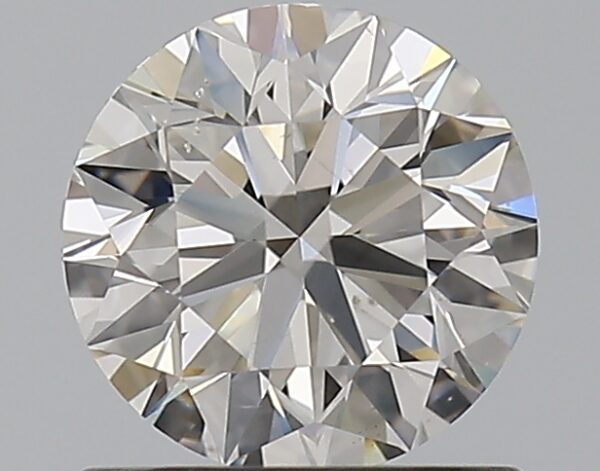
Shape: round
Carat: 0.8
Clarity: SI1
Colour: H
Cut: EX
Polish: EX
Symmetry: EX
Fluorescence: N
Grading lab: GIA
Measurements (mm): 5.91 x 5.95 x 3.71